Ferrari 250

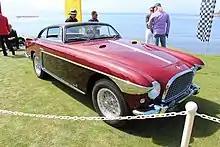
Ferrari 250 Europa Vignale Coupé

The mid-engined 250 Le Mans looked very much the prototype racer but was intended for production as a road-going GT. Descended from the 250 P, the Le Mans also appeared in 1963 and sported Pininfarina bodywork. Ferrari was unable to persuade the FIA that he would build the 100 examples required to homologate the car for GT racing. Eventually, 32 LMs were built up to 1965. As a result, Ferrari withdrew from factory participation in the GT class of the 1965 World Sportscar Championship, allowing the Shelby Cobra team to dominate. A 250LM, competing in the Prototype category, won the 1965 24 Hours of Le Mans.